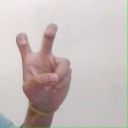
अक्षर: ई